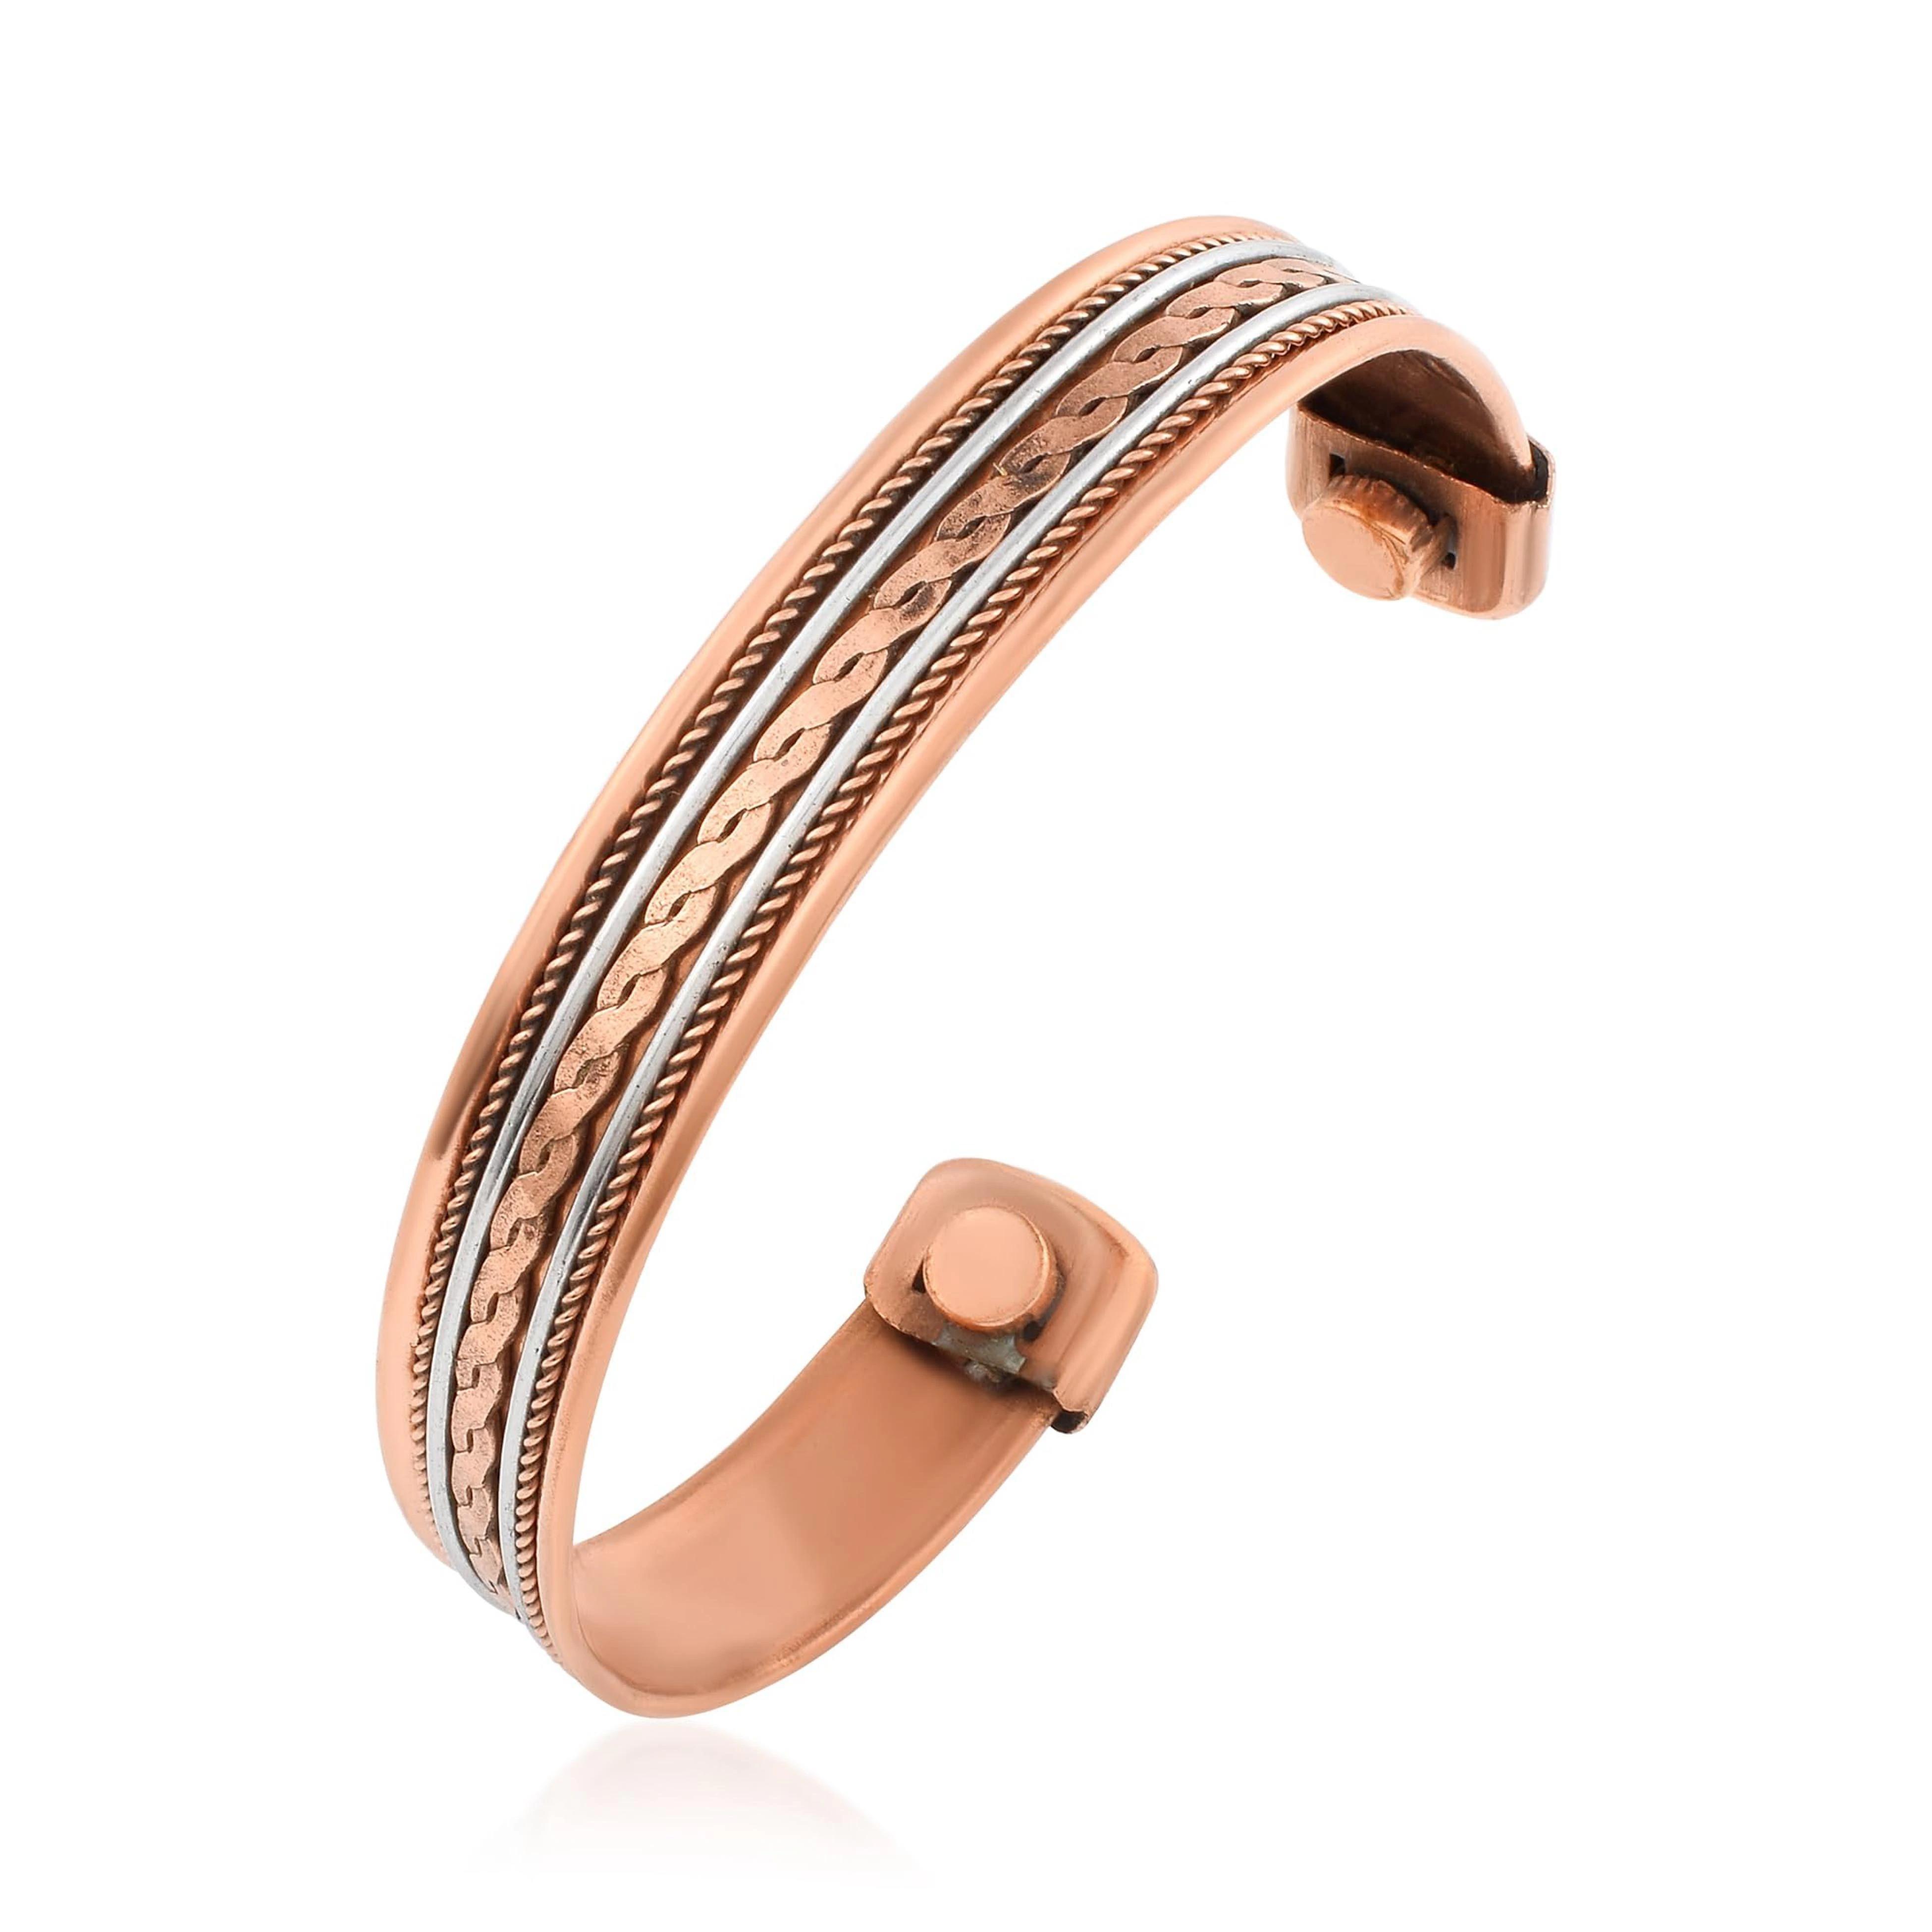
ZUMRUT MAKING YOU A STYLE SENSATION Copper Antique Designer Adjustable Cuff Kada Bracelet Bangle with Magnet for Women and Men
Type: Bracelets & Bangles
Brand: ZUMRUT MAKING YOU A STYLE SENSATION
Price: Rs. 399
Brass and copper mix metal cuff/kada bangle bracelet for men and women. this bracelet is ideal for women and men both.